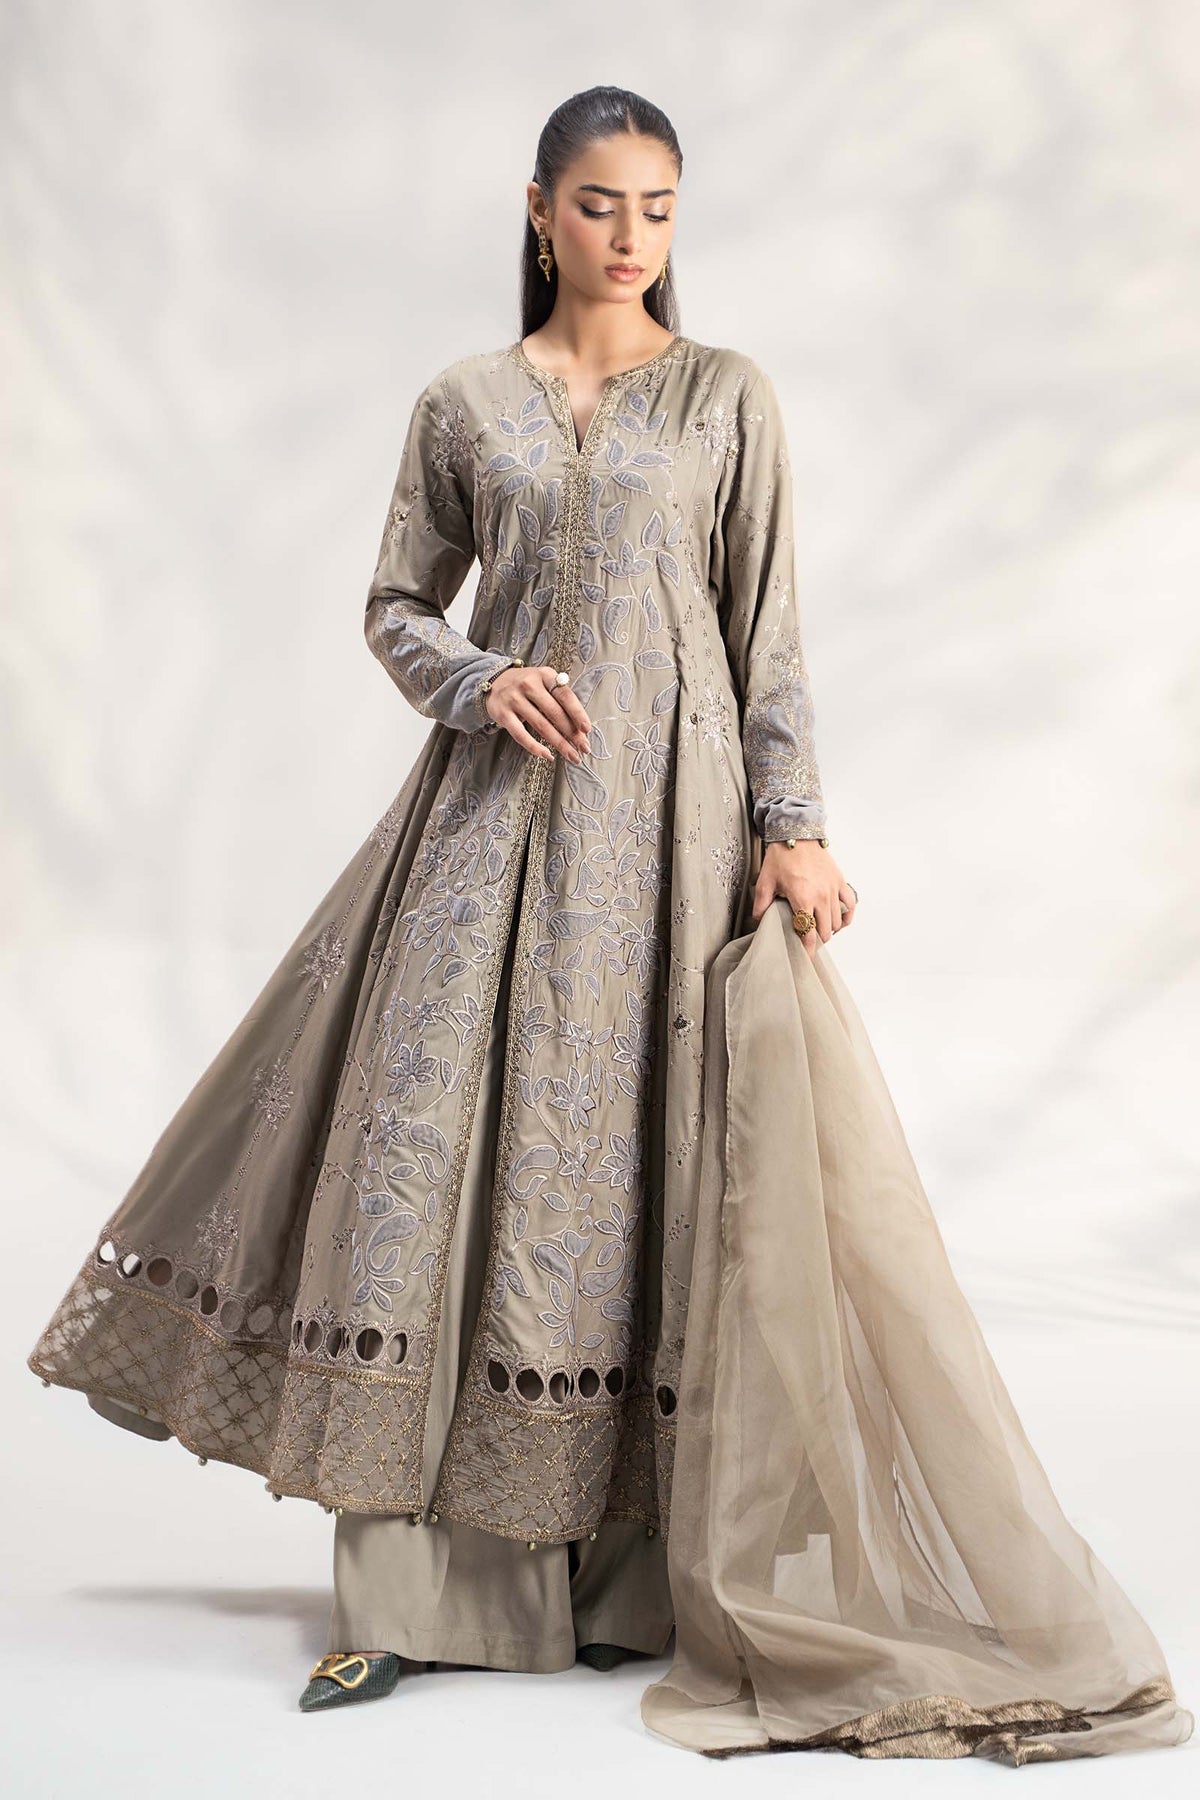
beige multi embroidered long anarkali